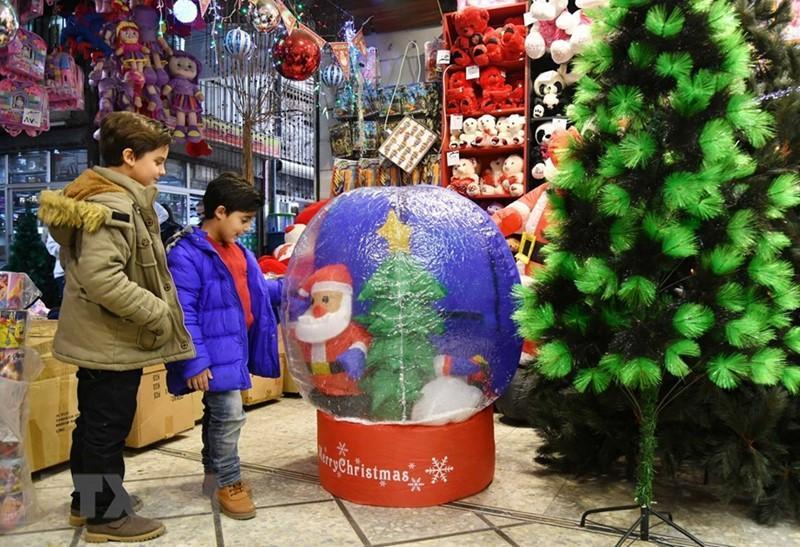
cậu bé cao hơn đứng ở phía bên trái so với cậu bé thấp hơn